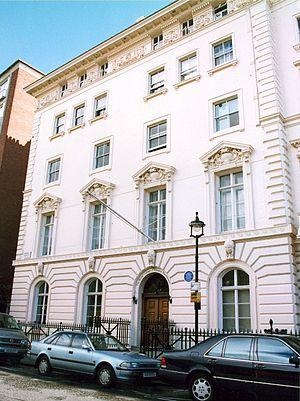
L'opération Nimrod est une opération militaire ayant mené au siège de l'ambassade iranienne de South Kensington, à Londres, du 30 avril au 5 mai 1980, à la suite de son attaque par un groupe de six hommes armés. Ceux-ci prennent en otages vingt-six personnes, majoritairement des employés de l'ambassade, mais aussi quelques visiteurs et le policier qui gardait l'édifice. Ils sont membres d'un groupe arabo-iranien militant pour l'établissement d'une souveraineté nationale arabe dans la province du Khouzistan, au sud du pays. Ils demandent également la libération des prisonniers arabes de la région ainsi que leur propre sauf-conduit hors du Royaume-Uni. Le gouvernement britannique répond rapidement qu'il ne leur permettra pas de quitter le pays en toute impunité, et lance alors le siège. Dans les jours suivants, les négociateurs de la police réussissent à faire libérer cinq otages en échange de concessions mineures, comme la diffusion des revendications des preneurs d'otages à la télévision britannique.